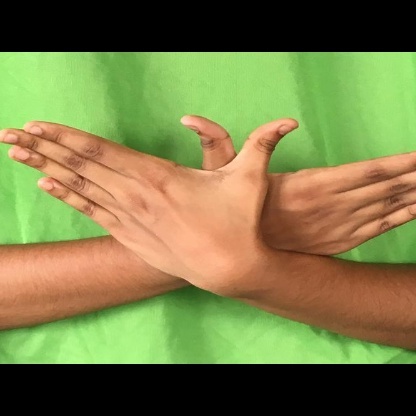
Mudra: Garuda